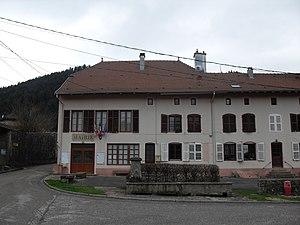
La mairie de Bionville
Bionville est une commune française située dans le département de Meurthe-et-Moselle en région Grand Est.